Seven Beauties

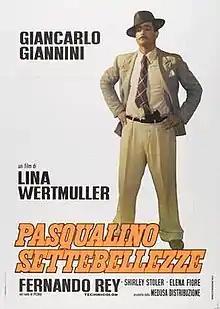
Italian theatrical release poster

Seven Beauties ("Pasqualino Sevenbeauties") is a 1975 historical black comedy drama Italian film written and directed by Lina Wertmüller and starring Giancarlo Giannini, Fernando Rey, and Shirley Stoler.